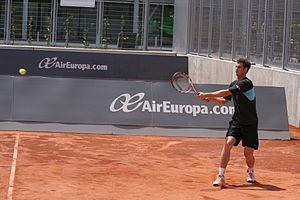
La terre battue est un revêtement utilisé essentiellement au tennis mais aussi dans la plupart des sports se déroulant sur des terrains en terre.